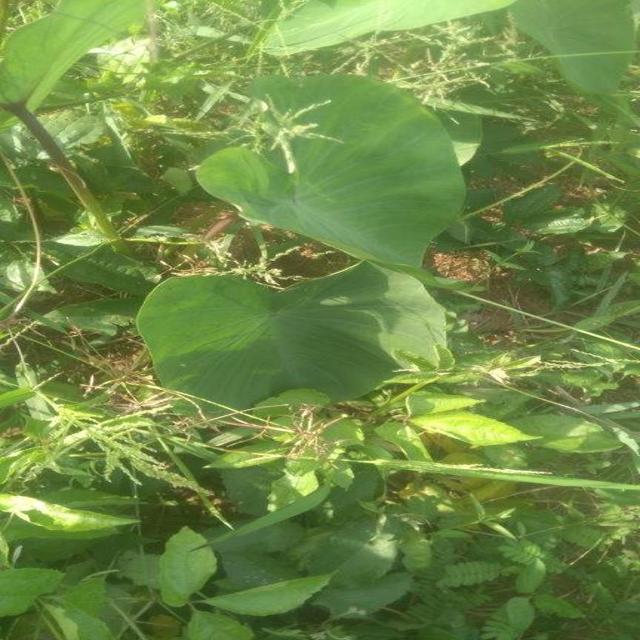
Label: Healthy